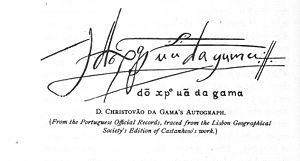
Christophe de Gama, fils de Vasco de Gama est un soldat portugais, qui mena une armée portugaise lors d'une expédition en Éthiopie contre l'armée adalite de l'imam Ahmed Gragne. Il fut victorieux de quatre batailles contre des forces largement plus nombreuses, avant d'être défait, capturé puis décapité. Cette expédition permet de sauver le royaume chrétien d'Éthiopie.